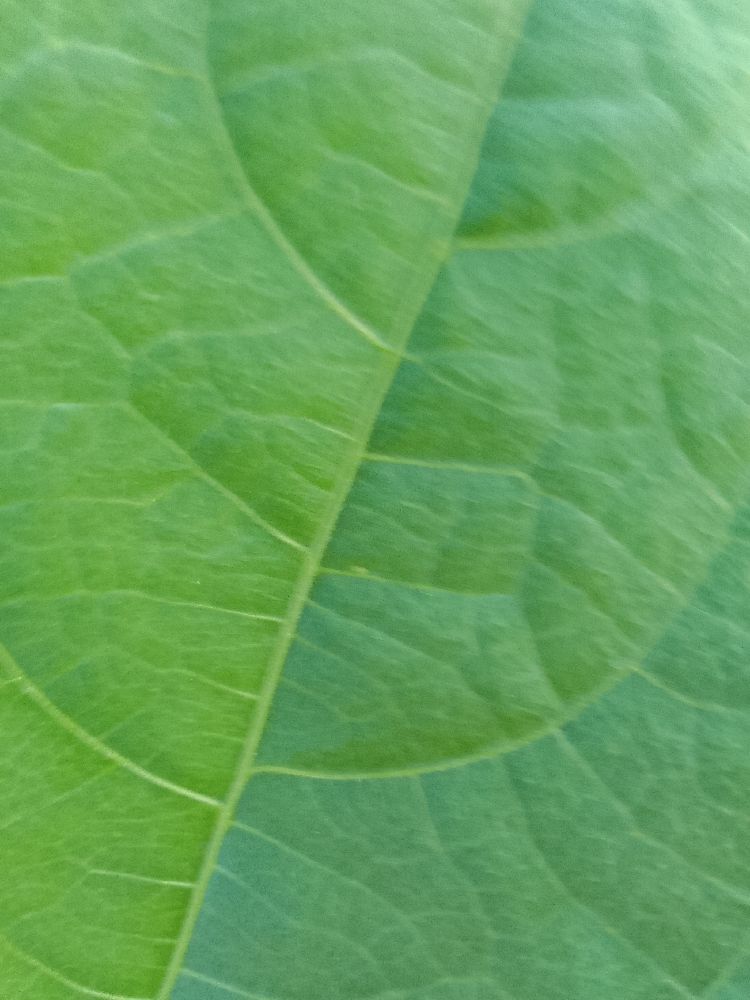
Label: healthy